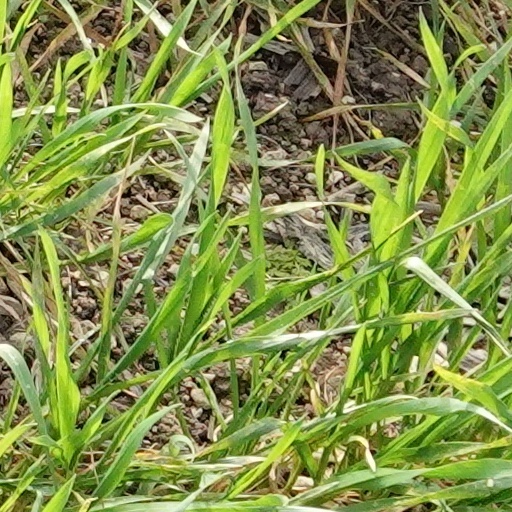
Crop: wheat